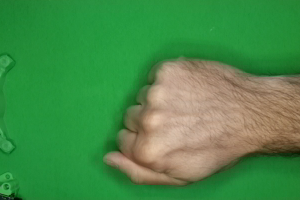
Label: rock